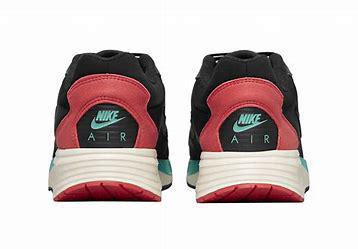
Brand: Nike
Model: Air Max Solo